Kelabit people

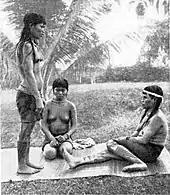
All Kelabit women are tattooed when they reach the age of 16. Bold zigzag bands are traced on the forearm, not completely encircling the limb, and strikingly decorative geometrical designs are tattooed on the thigh, the shin, and sometimes, on the knee-cap. They wear strings of large blue beads around the waist and wrist, and necklaces of smaller beads. 1922.

"Kelabit" is the misnomer of "pa Labid", whereby "pa" is the Kelabit word for 'river' and "Labid" is the name of the river where the Kelabit people traditionally settle along. Hence, "pa Labid" is meant to be "the people of the Labid river". Also, other group names such as Lun Bawang, Lun Dayeh, or Southern Muruts are often associated with the Kelabit people. The Kelabit people belong to the Dayak people (it is a large ethnic group of closely related people groups that includes about 200 tribes). With a population of approximately 6,600, the Kelabit people are the smallest people group in the state of Sarawak.